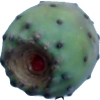
Label: cactus_fruit_green